Transphobia

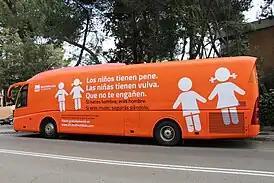
Bus with transphobic message promoted by the right-wing organization HazteOir. Top text in Spanish translates to "Boys have a penis. Girls have a vulva. Don't let them deceive you. If you're born a man, you are a man. If you're a woman, you'll keep being one."

Misgendering is the act of labelling or referring to others with a gender that does not match their gender identity. Misgendering can be deliberate or accidental; common examples of misgendering a person are using the wrong pronouns to describe someone, calling a person "ma'am" or "sir" in contradiction to the person's gender identity, using a person's previous, pre-transition name for them in place of their current name ("deadnaming"), or insisting that a person must adhere to the norms of their sex assigned at birth rather than the ones that align with their gender identity; for example, using a bathroom designated for males even though the person identifies as female.